Citizenship Amendment Act protests

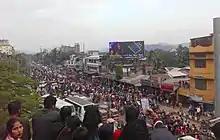
Mass Gathering of Anti Citizenship Act protests at Chandmari, Guwahati, Assam

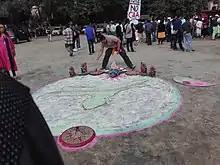
A Rangoli created as a part of protests against anti Citizenship Act 2019 at Chandmari, Guwahati, Assam

Students of Cotton University began protesting against the CAA a few days before the controversial bill was produced on the floor of the Lok Sabha. On 29 November, the students staged a silent protest outside the university campus. After the bill was cleared on 4 December 2019, violent protests erupted in Assam, especially in Guwahati, and other areas in the state. "Reuters" reported that the protests in the state were violent, adding that at least two people were killed till 16 December. Buildings and railway stations were set on fire.